Cathedral of Saint Sophia, Novgorod

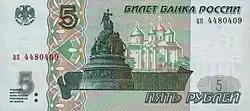
Millennium of Russia and the Cathedral of Holy Wisdom on a 5-ruble bill

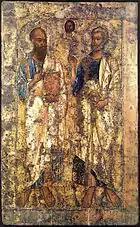
One of the 11th-century "Korsun" icons kept in Saint Sophia Cathedral until the Russian Revolution (236 × 147 cm)

The cathedral was looted by Ivan the Terrible in the 1570s but restored by Archbishop Leonid (1572–1575). He built the Tsar's Pew which stands just inside the south entrance of the main body of the cathedral near the Martirievskii Porch. Leonid also had several large chandeliers hung in the cathedral, but only one of them survives.